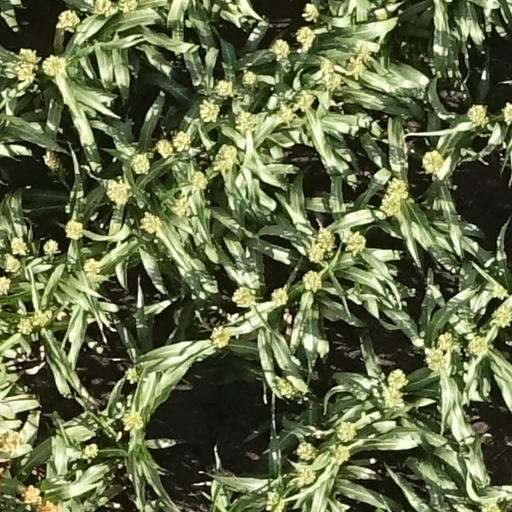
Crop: sorghum